Aleksandr Peshkov

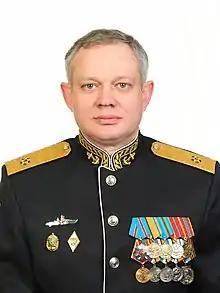
Peshkov in 2018

Aleksandr Igorevich Peshkov (born 13 October 1972) is an officer of the Russian Navy. He currently holds the rank of Vice-Admiral, and was commander in chief of the Caspian Flotilla between 2021 and 2024.